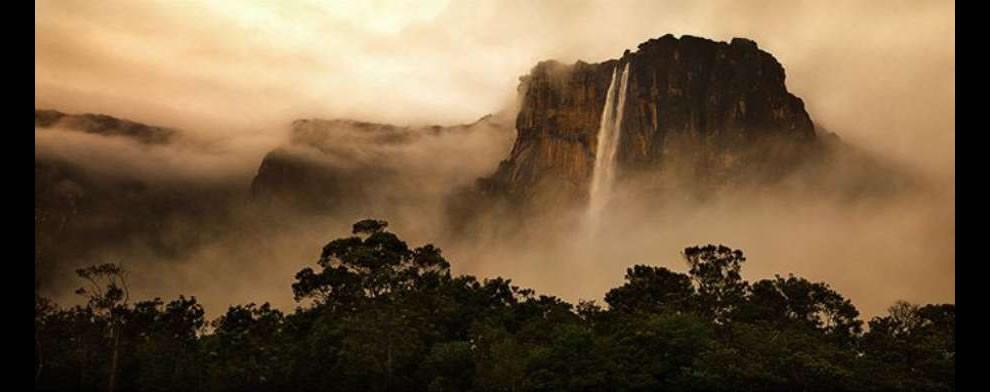
Landmark: Angel Falls